The John Franklin Letters

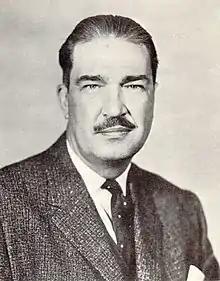
Oliver, pictured 1963

The book was published in 1959 by The Bookmailer. It was distributed by the John Birch Society (JBS), which contributed to its popularity. No author was listed for the book and it included no publishing information. The actual author is probably far-right activist Revilo P. Oliver, a founding member of the JBS and classics professor at the University of Illinois Urbana-Champaign; according to Jeffrey Kaplan his work was known for "dry intellectual prose". The book was edited by Harley N. Ogden, a professor at the same university as Oliver. Ogden is also a possible author. The introduction is credited to Ogden. Oliver had written at length about race and anti-Communism prior to the book's publication.